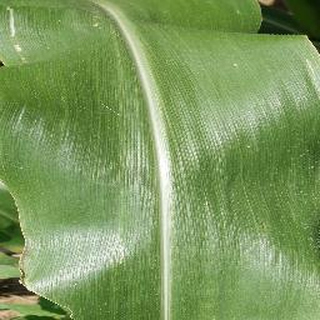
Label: healthy_corn